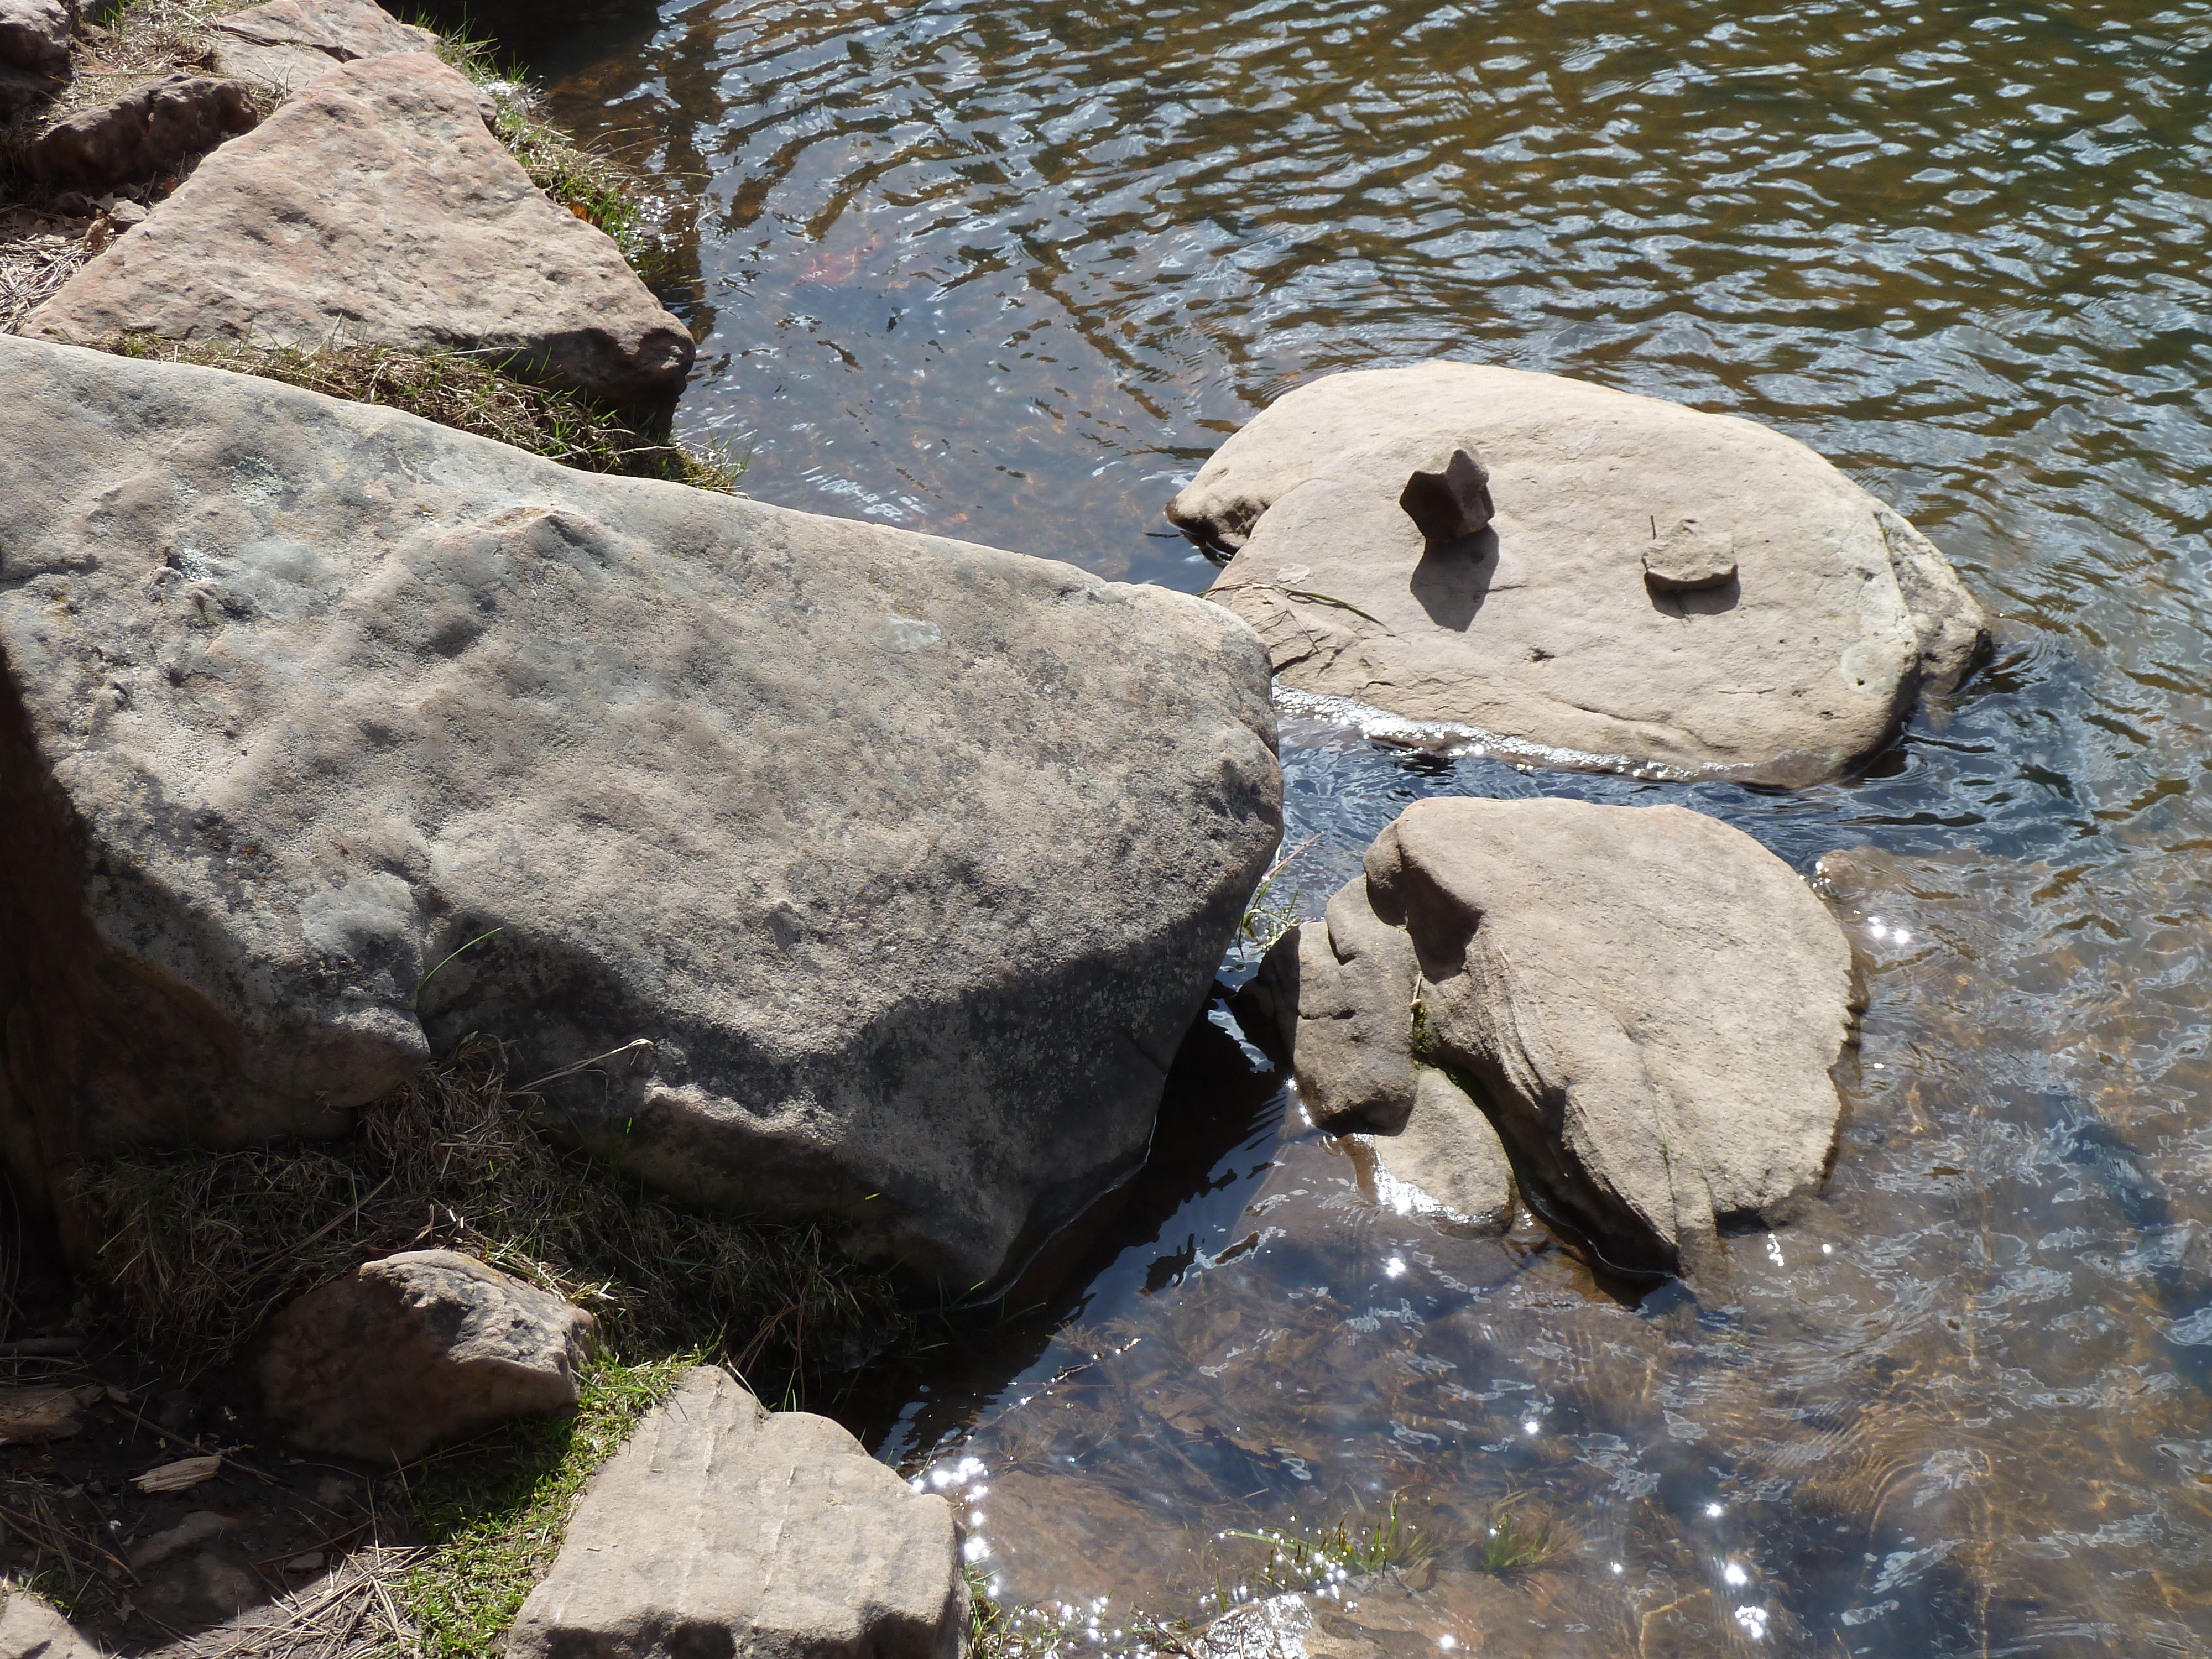
landscape, water, nature, rock, sunlight, flowing, gray, rocky, material, rocks, sunny, grey, stones, geology, bright, rivers, boulder, day, streams